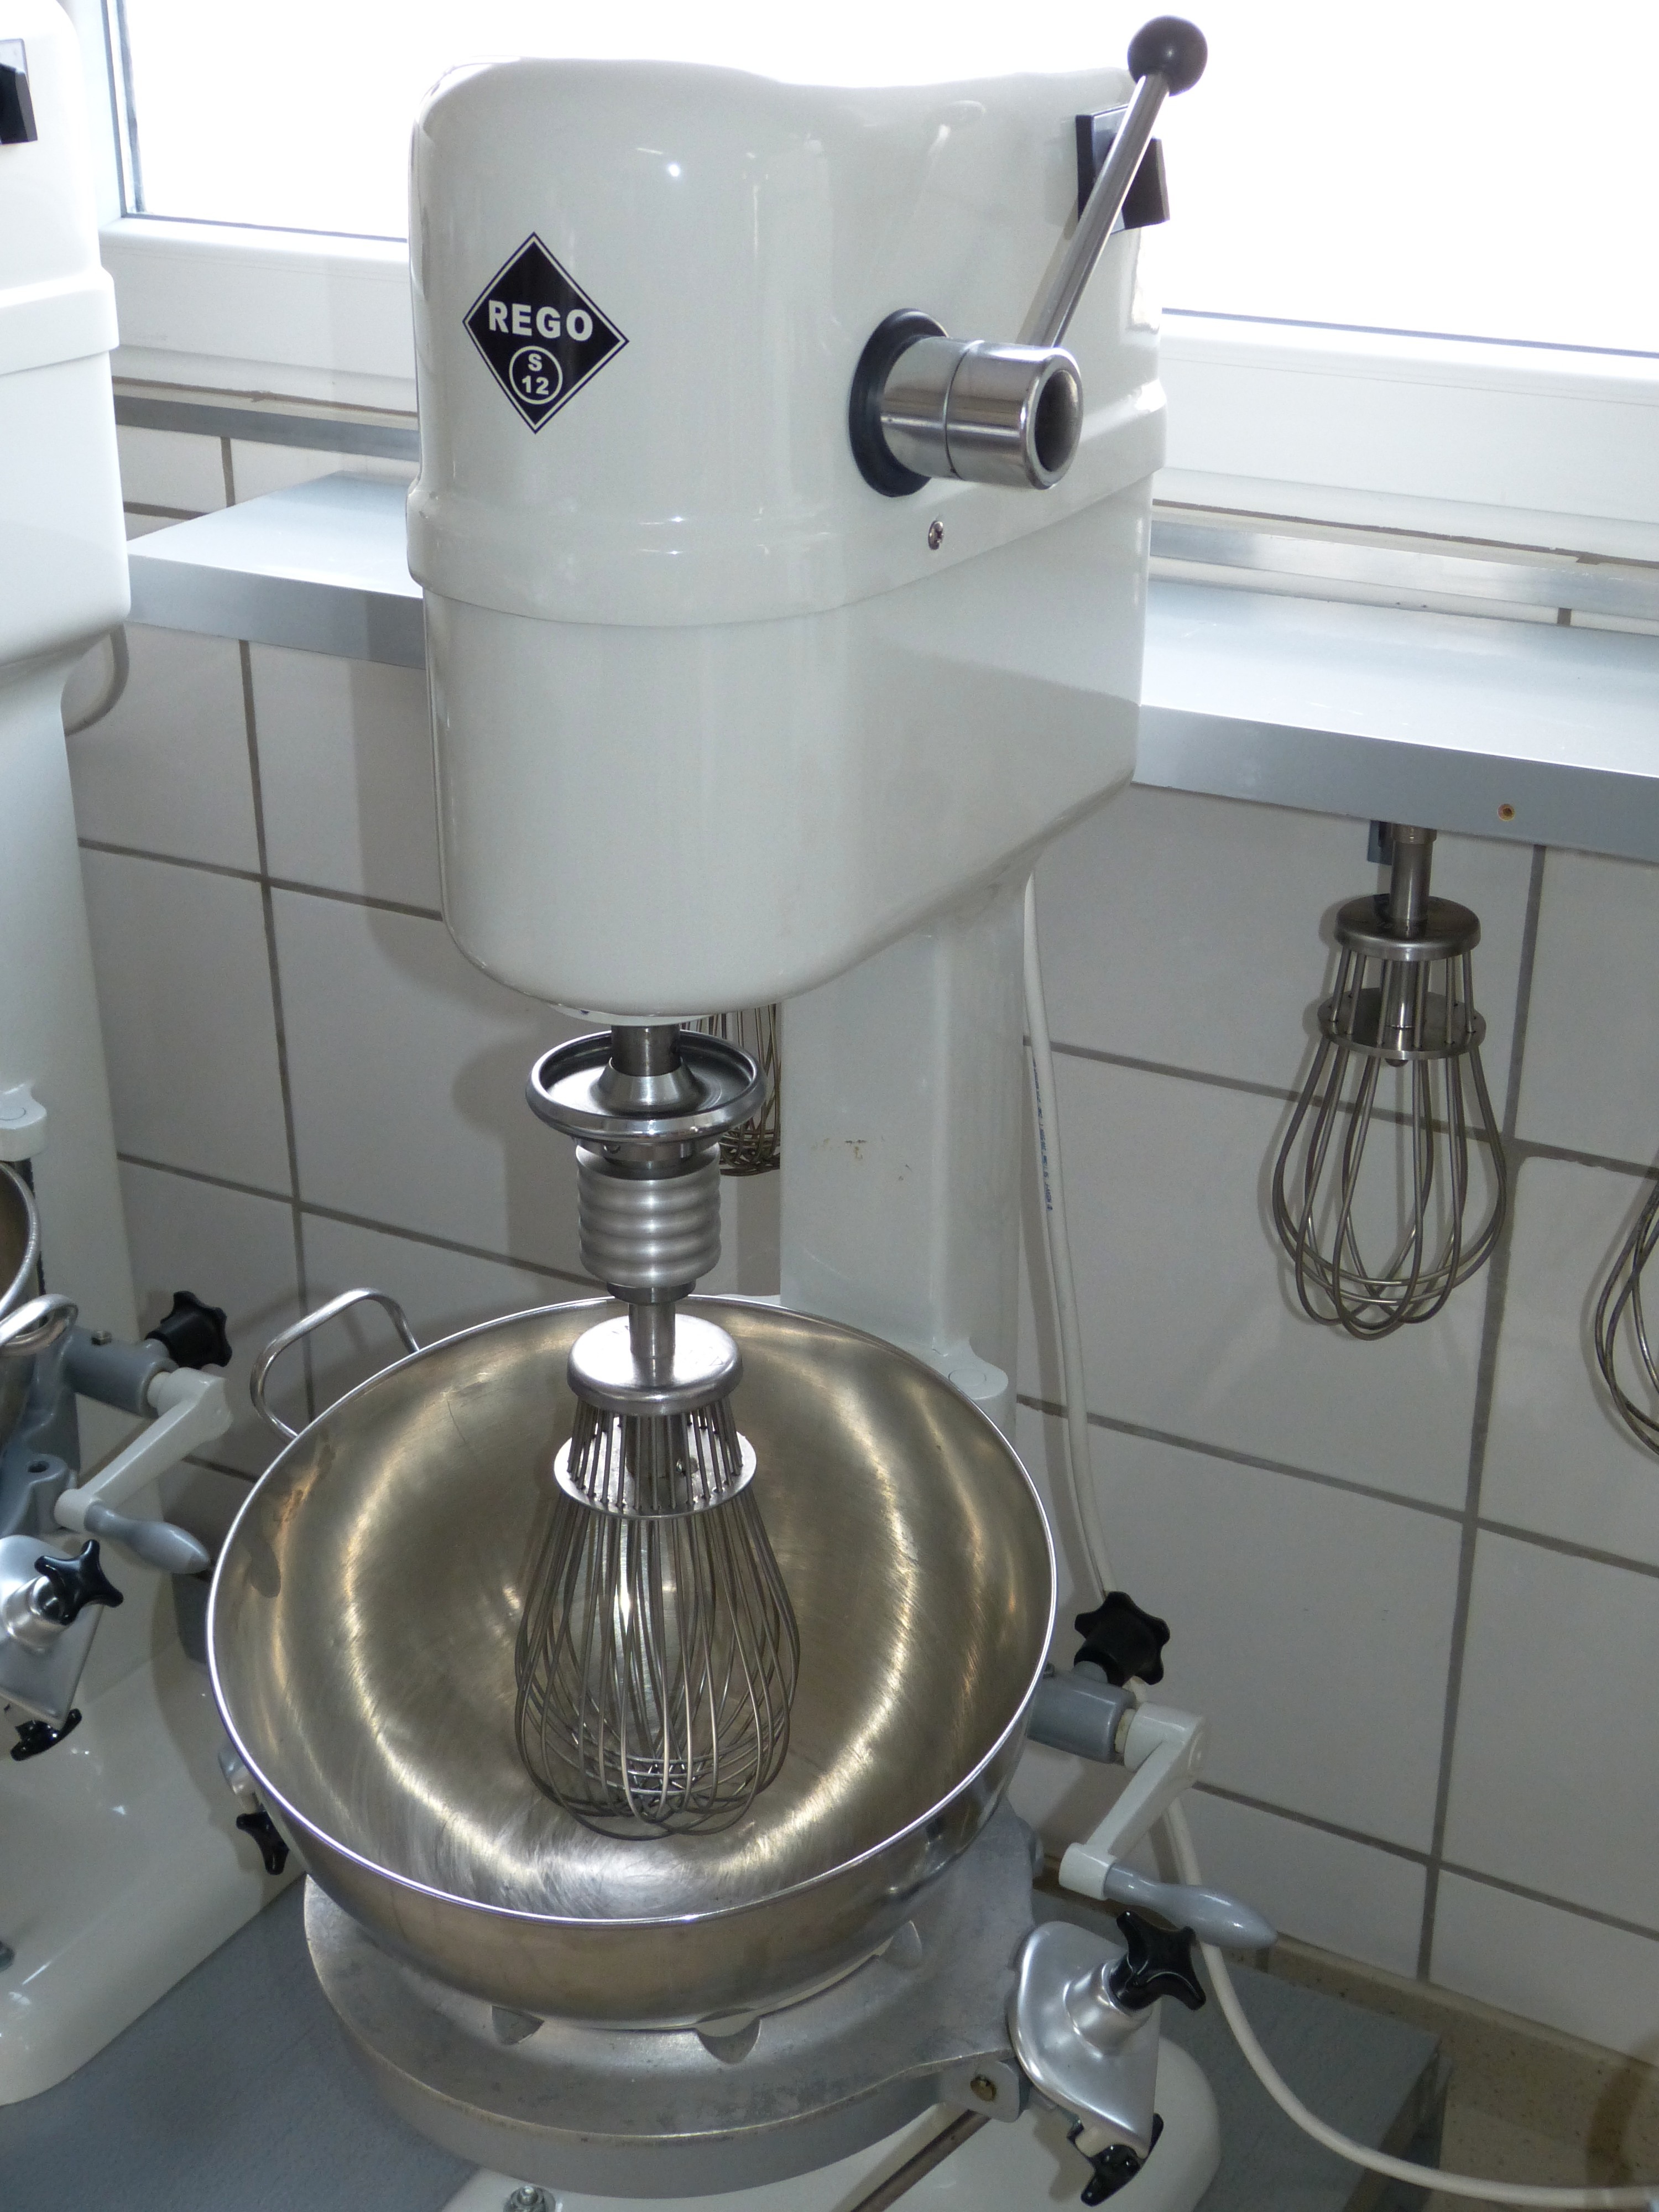
museum, machine, craft, espresso, cookie, bakery, dough, product, bake, espresso machine, mixer, baker, historically, pastry shop, pastry chef, knead, stir, kitchen appliance, bidet, plumbing fixture, stirring device, food processor, small appliance